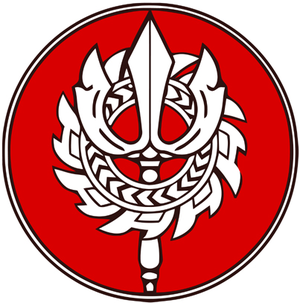
L'armée royale du Laos est l'armée de terre des Forces armées du Royaume, pendant le Royaume du Laos du 1ᵉʳ juillet 1949 au 2 décembre 1975.
Les forces armées du Royaume sont les forces combinées de l'Armée royale du Laos, l'Aviation royale laotienne et la marine royale laotienne, créées sous le protectorat français du Royaume du Laos, le 1ᵉʳ juillet 1949 et qui perdure jusqu'au 2 décembre 1975.